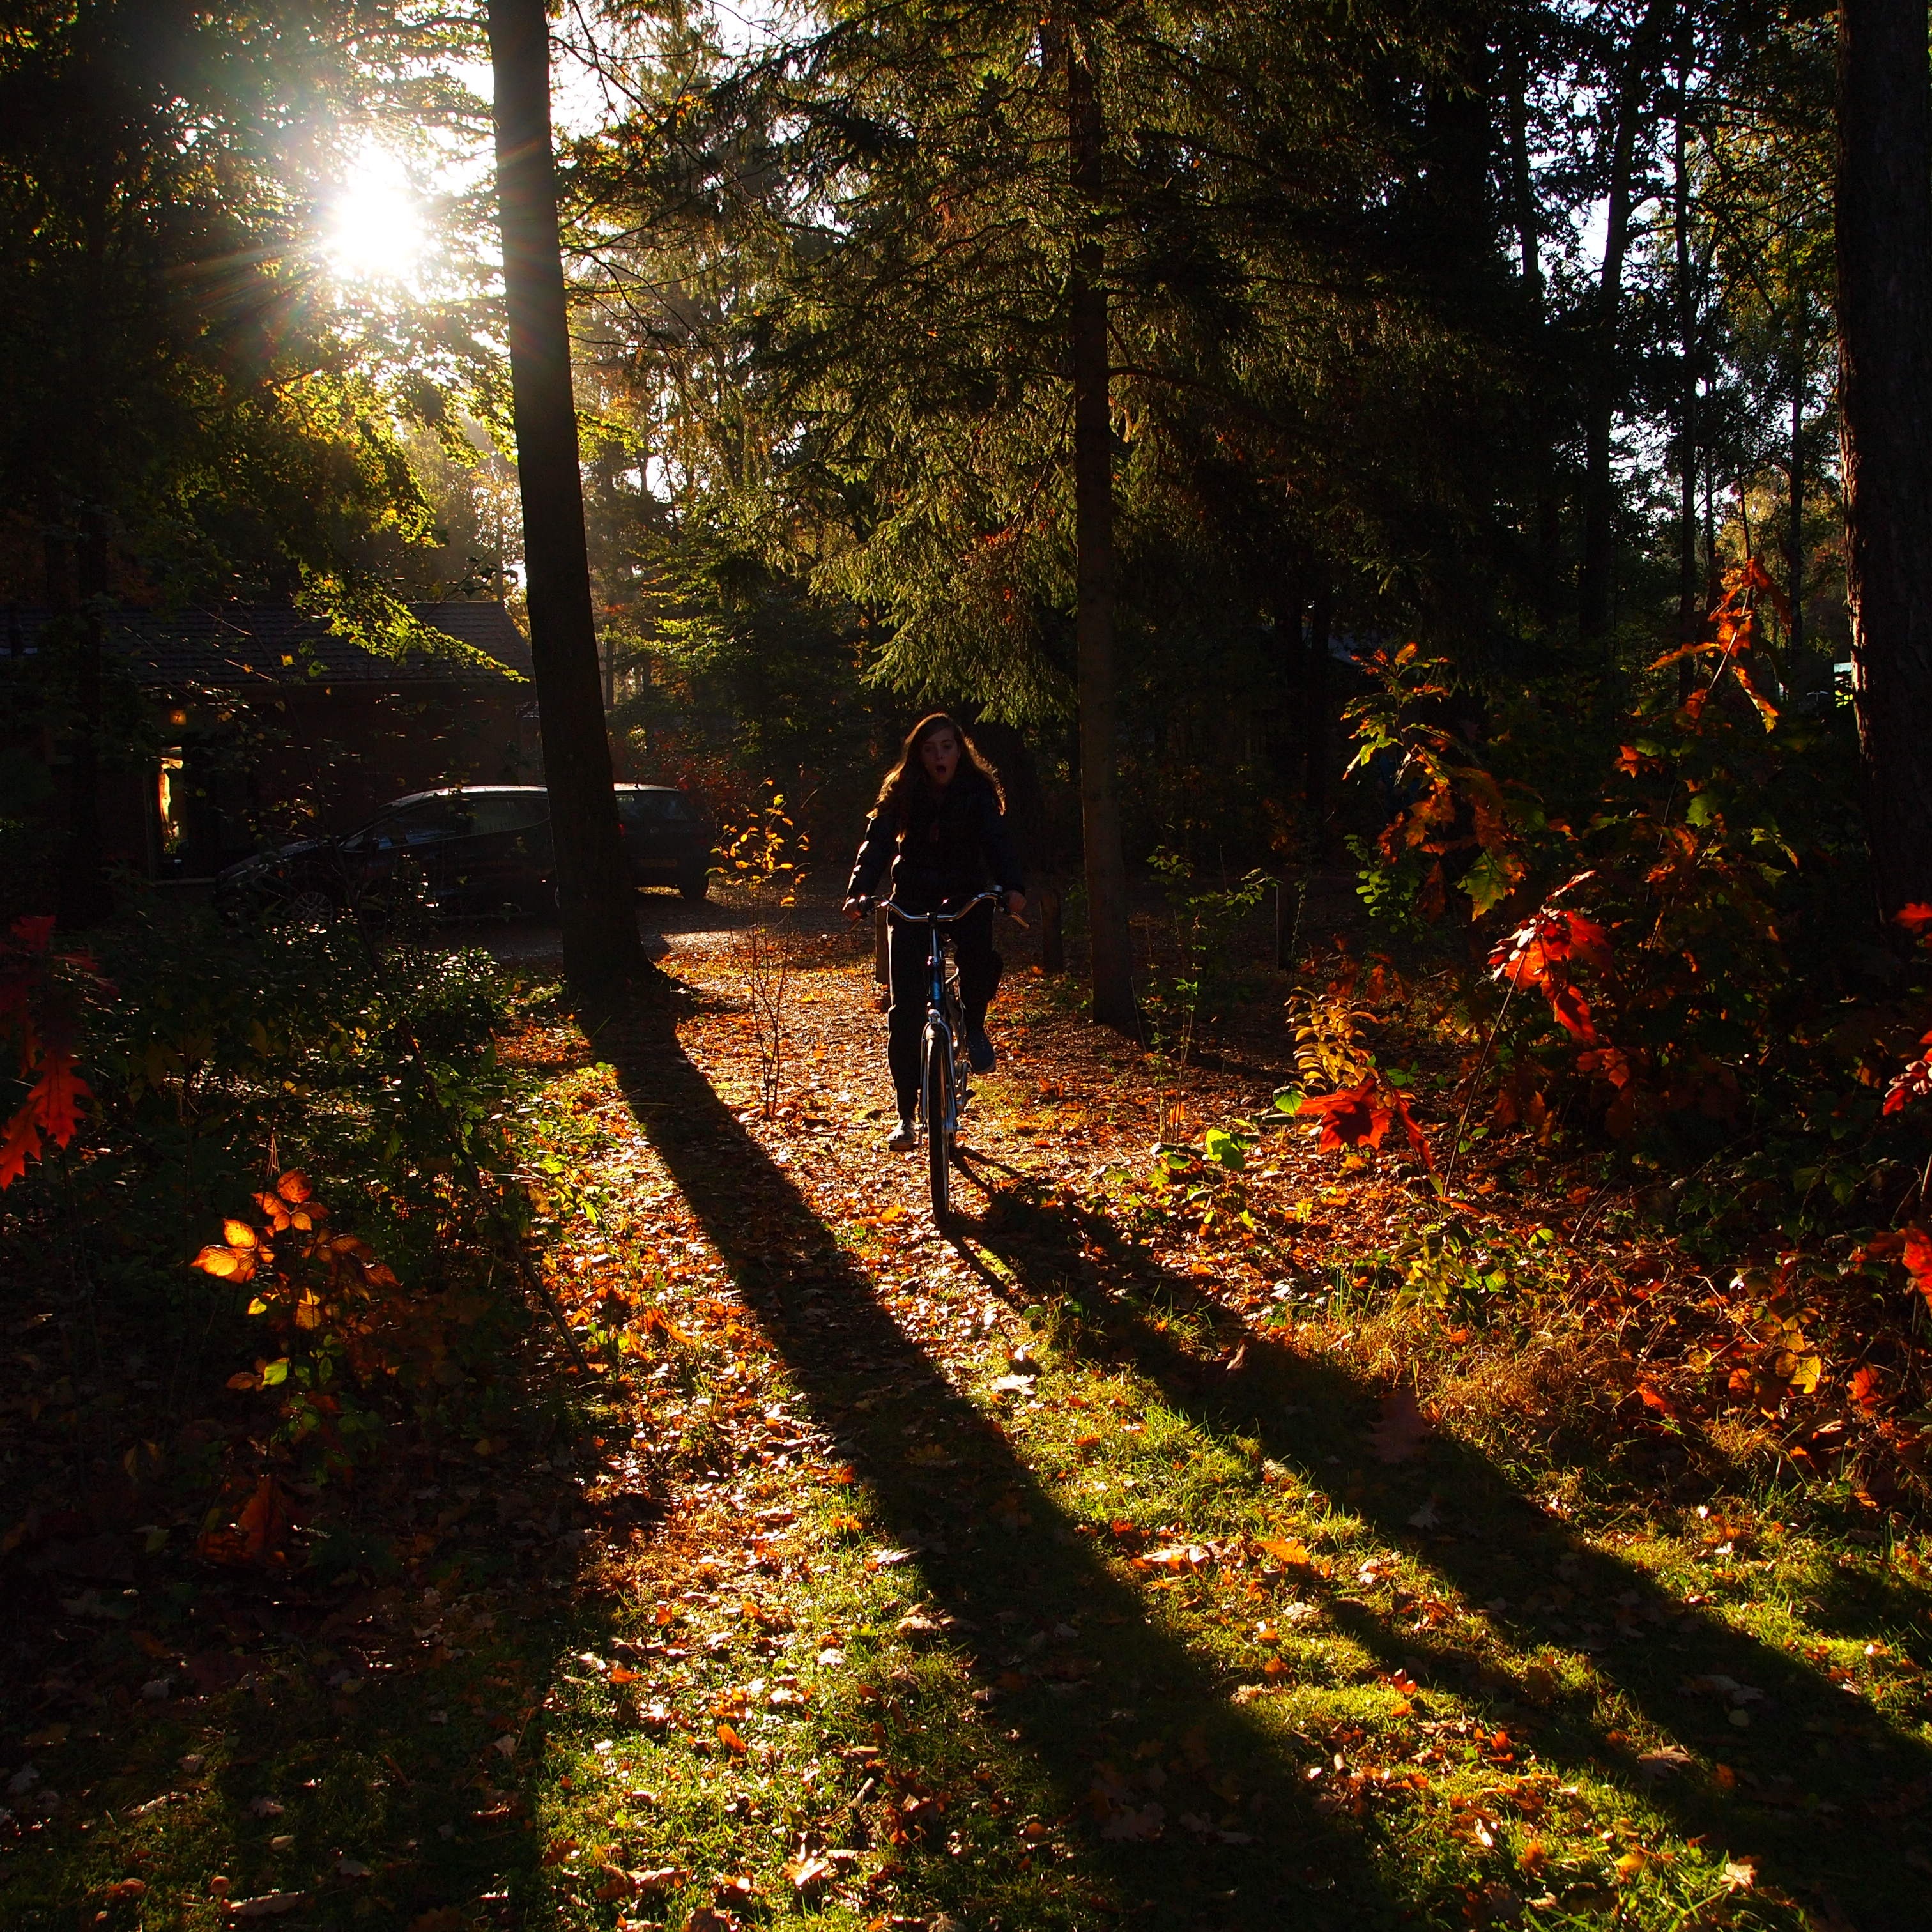
tree, nature, forest, light, plant, girl, trail, sunlight, morning, leaf, evening, autumn, season, cycling, fun, woodland, habitat, merry, woody plant